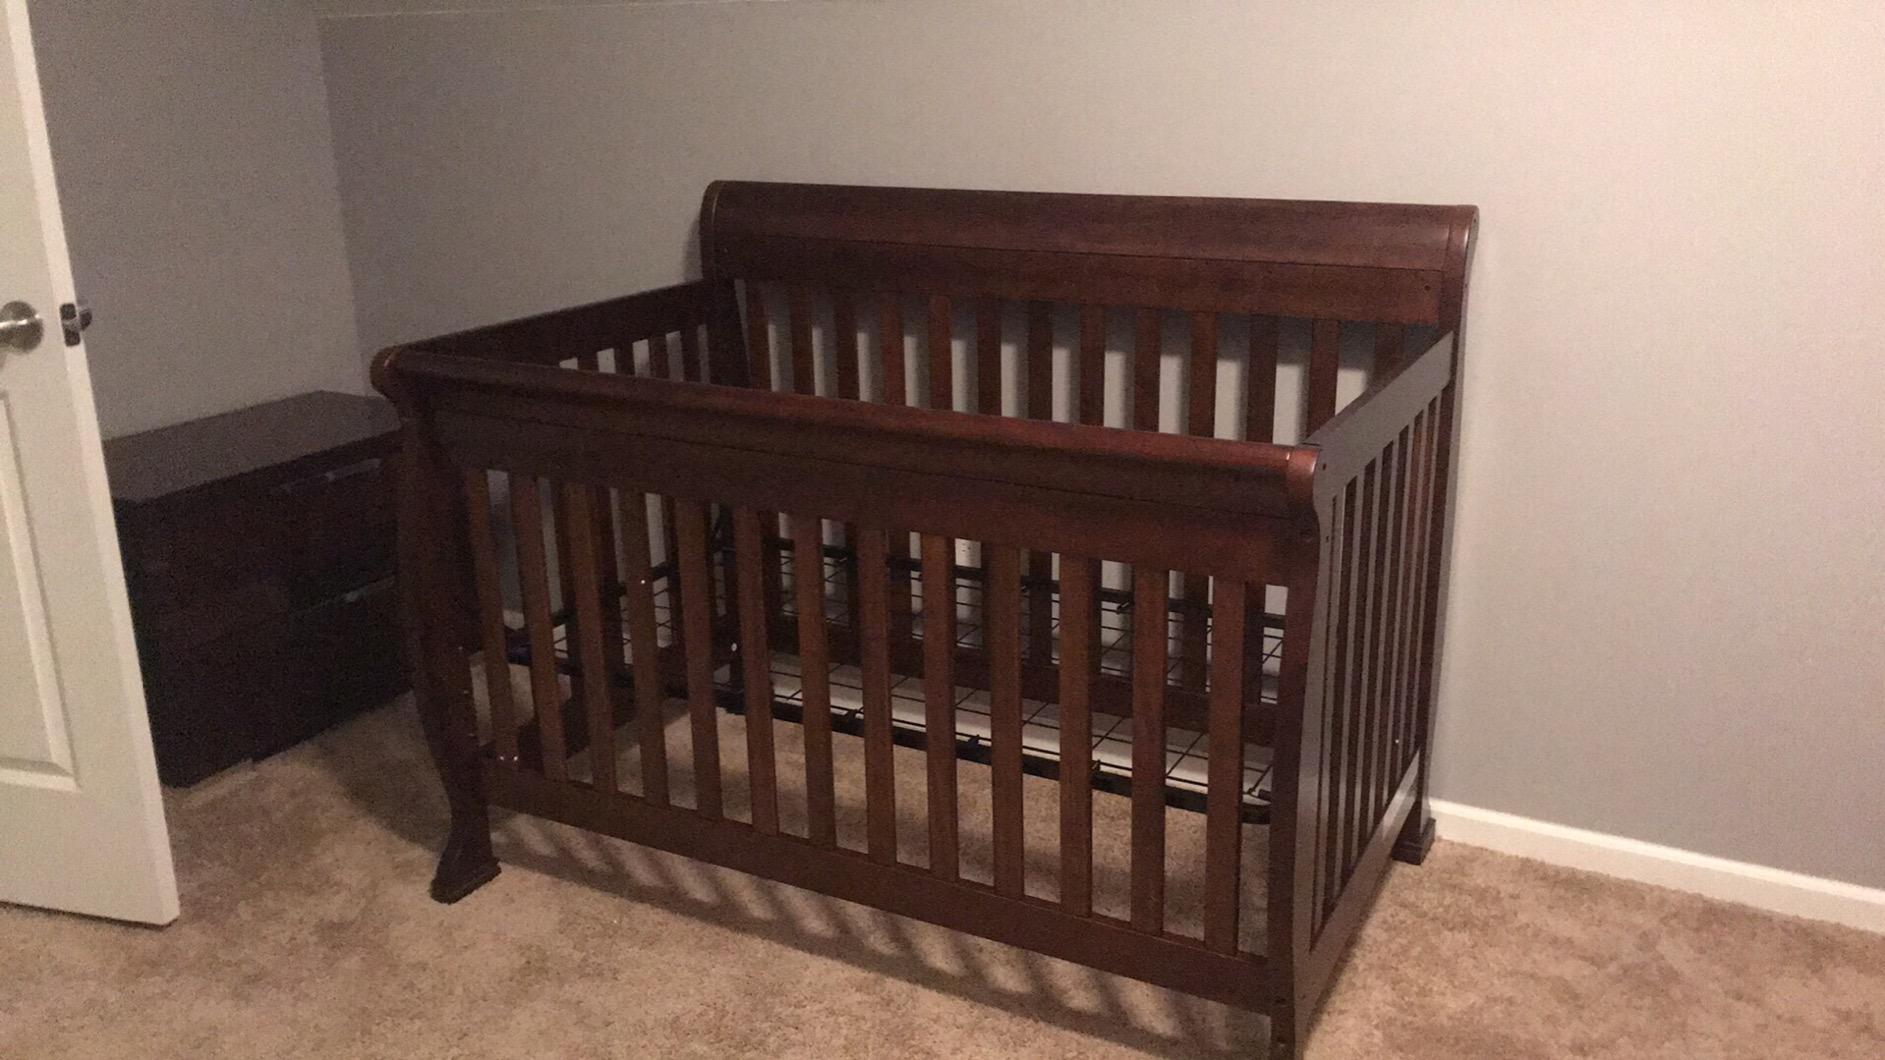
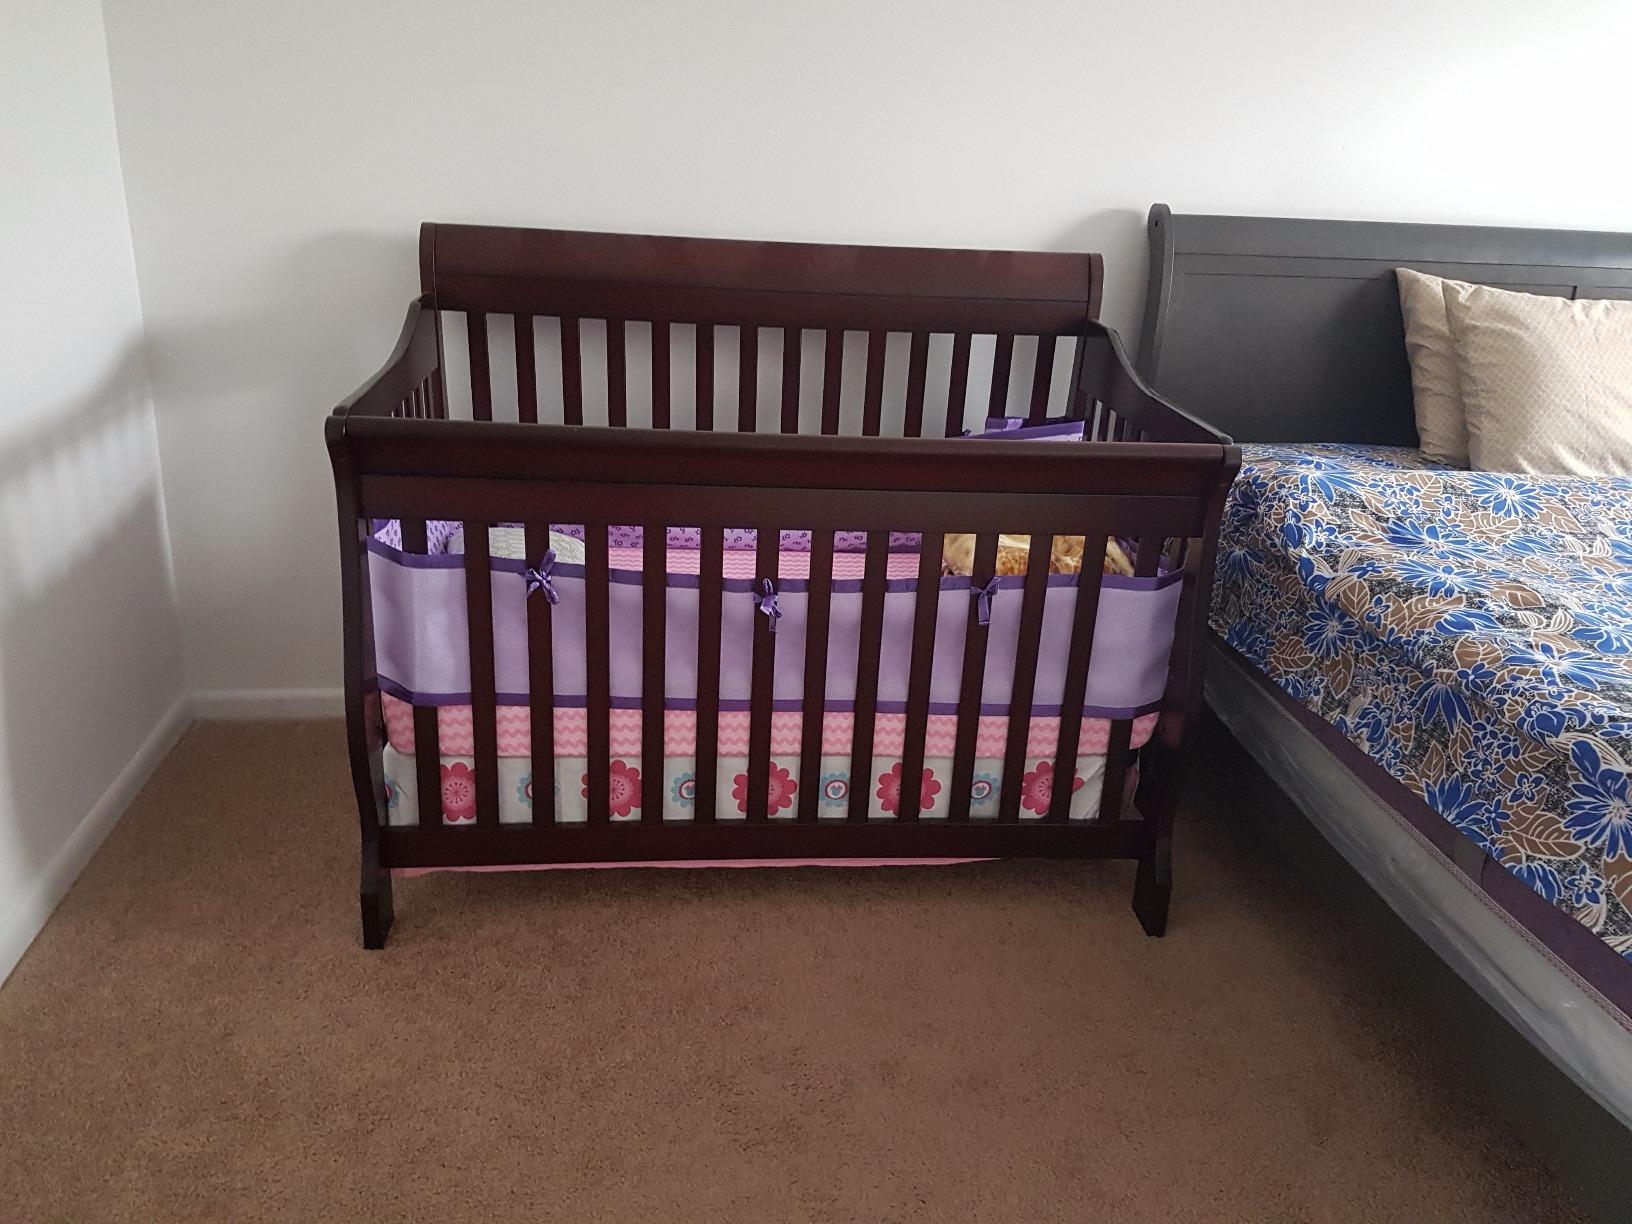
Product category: products_crib
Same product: no